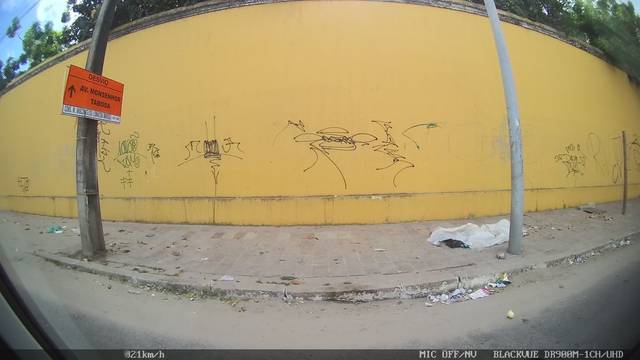
Region: Brazil
Coordinates: -3.722, -38.529